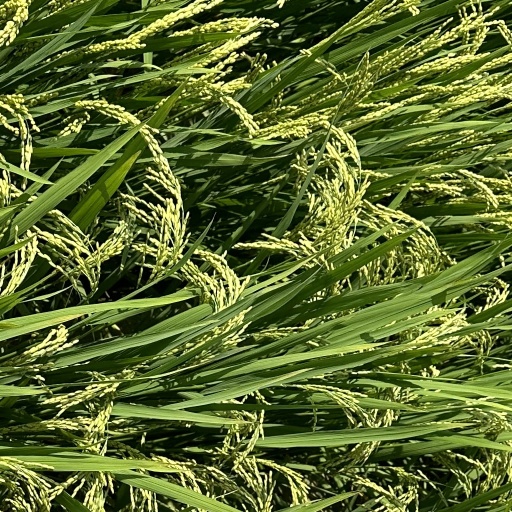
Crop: rice